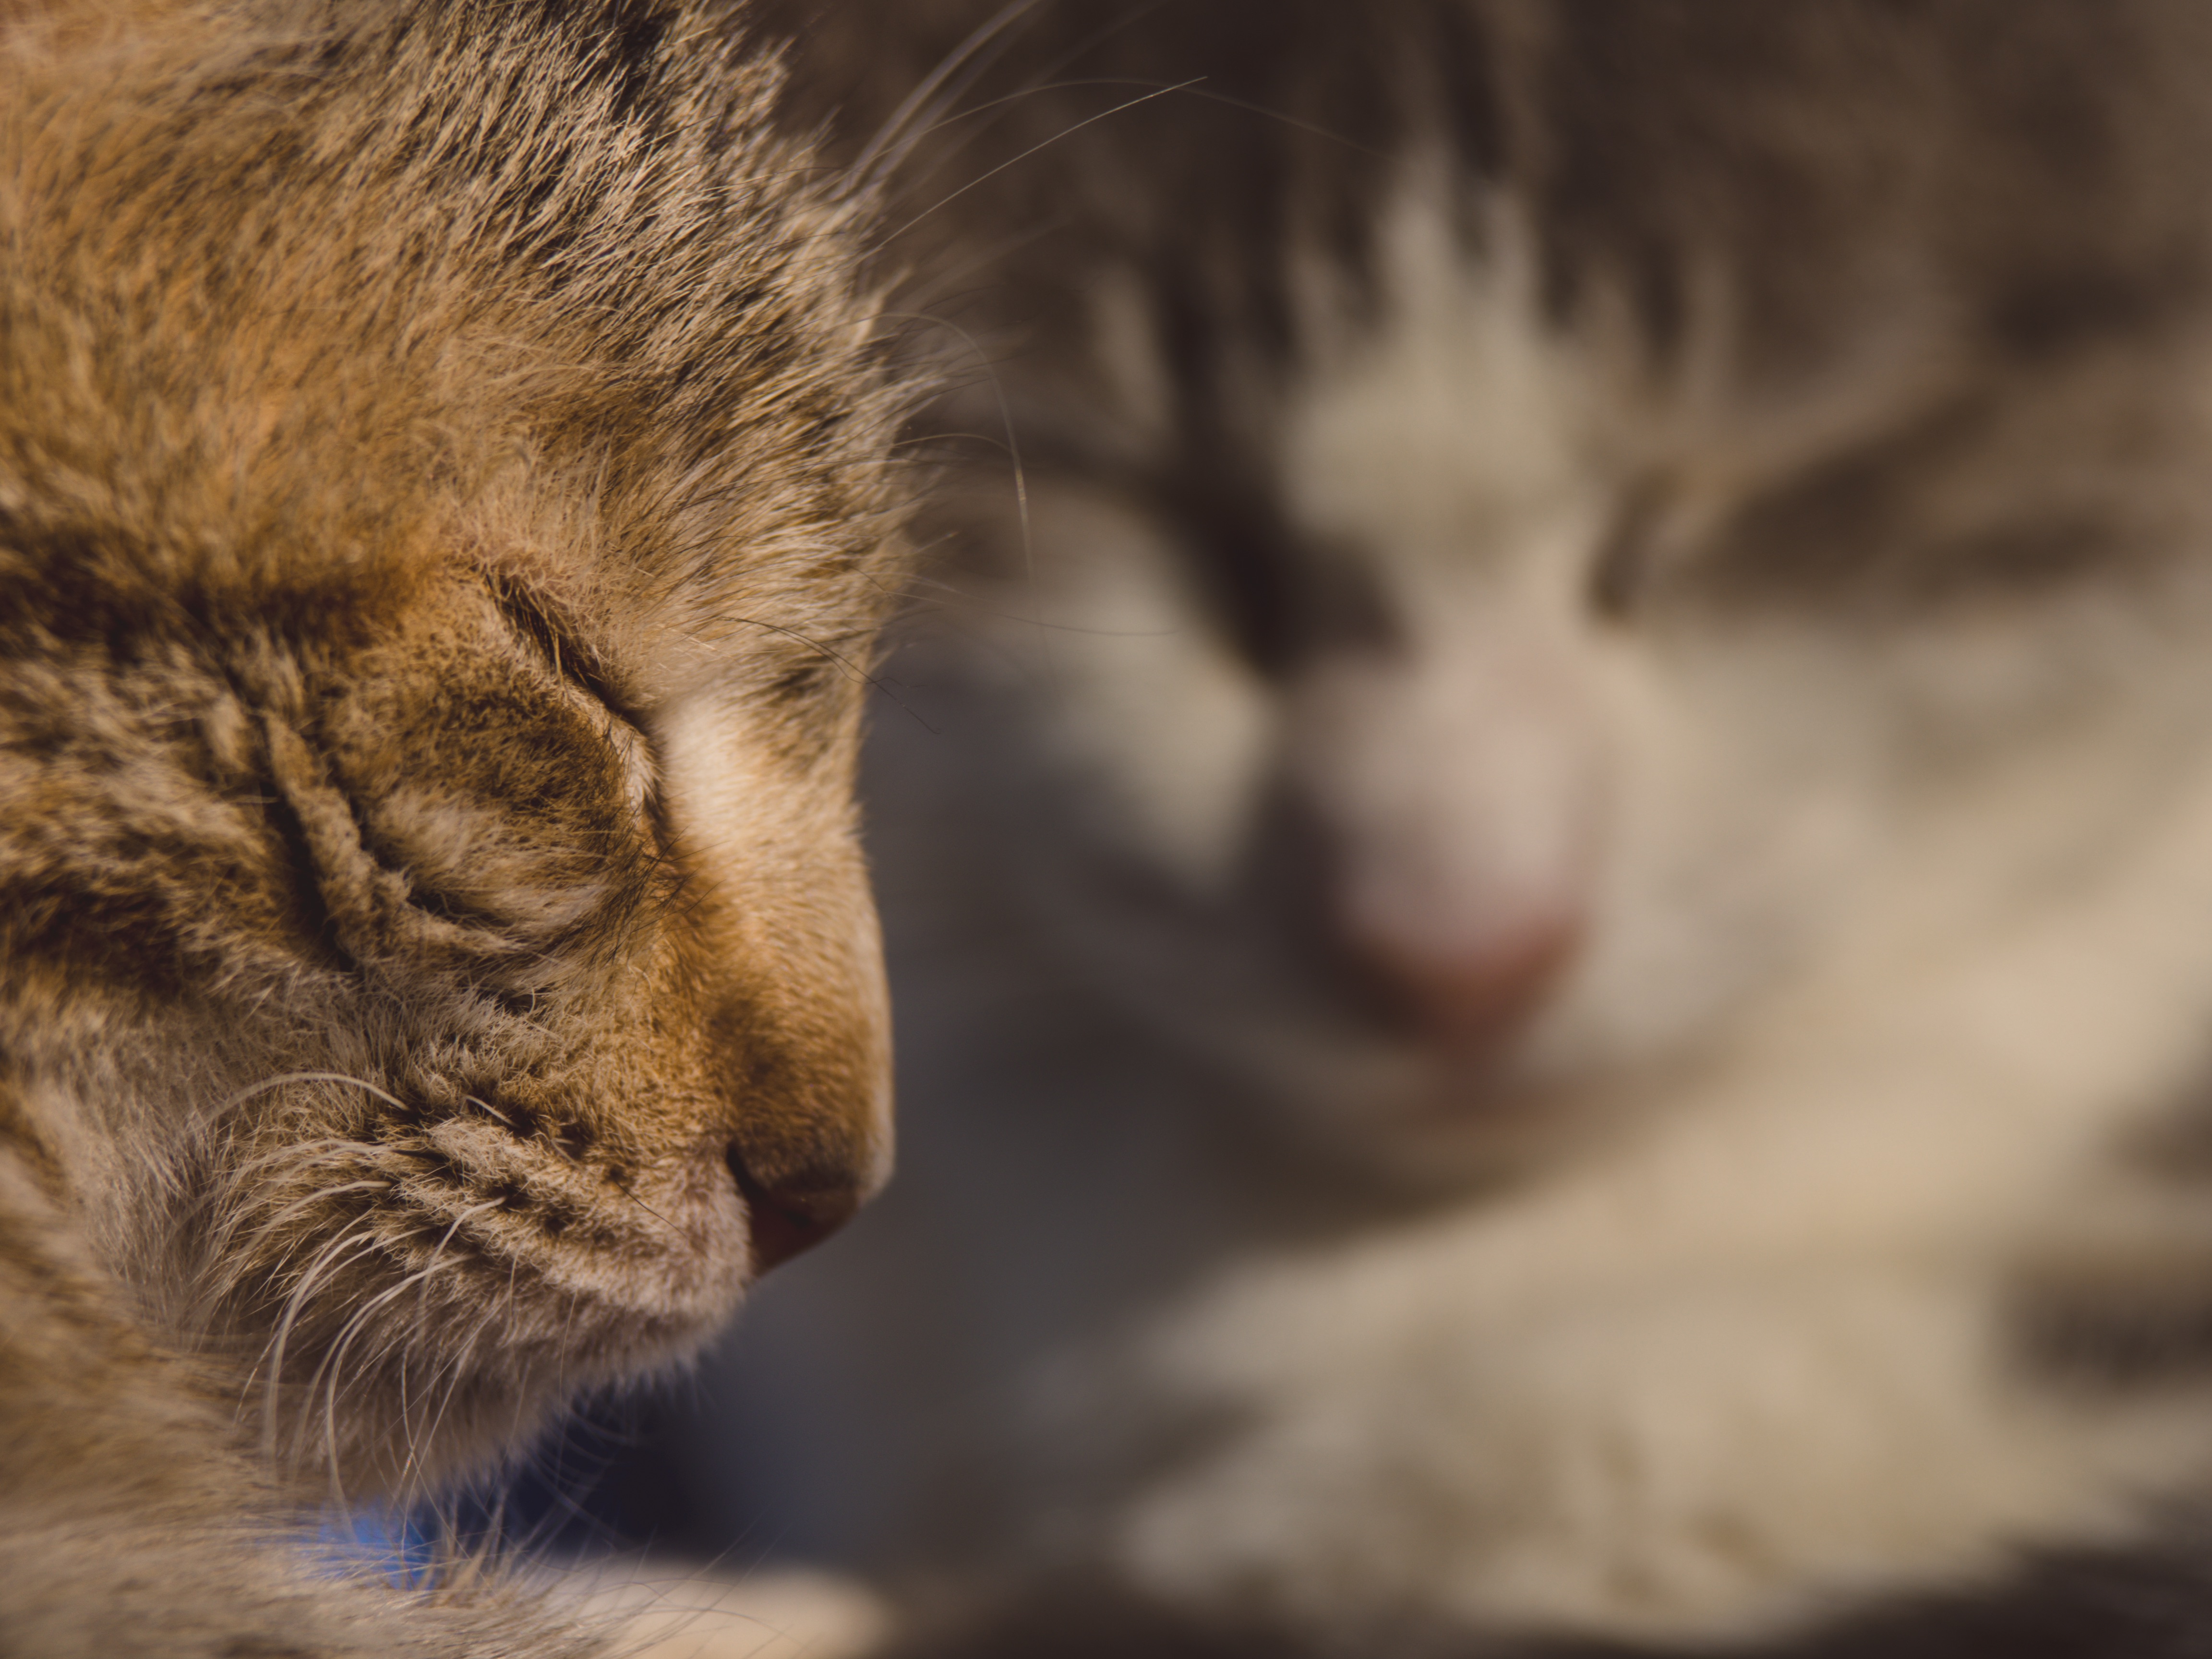
kitten, cat, mammal, fauna, close up, nose, whiskers, snout, eye, skin, vertebrate, tabby cat, small to medium sized cats, cat like mammal